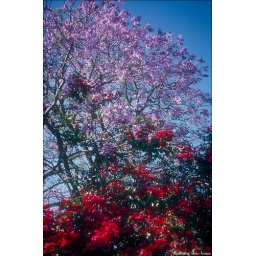
...just stunning under this mexican blue sky